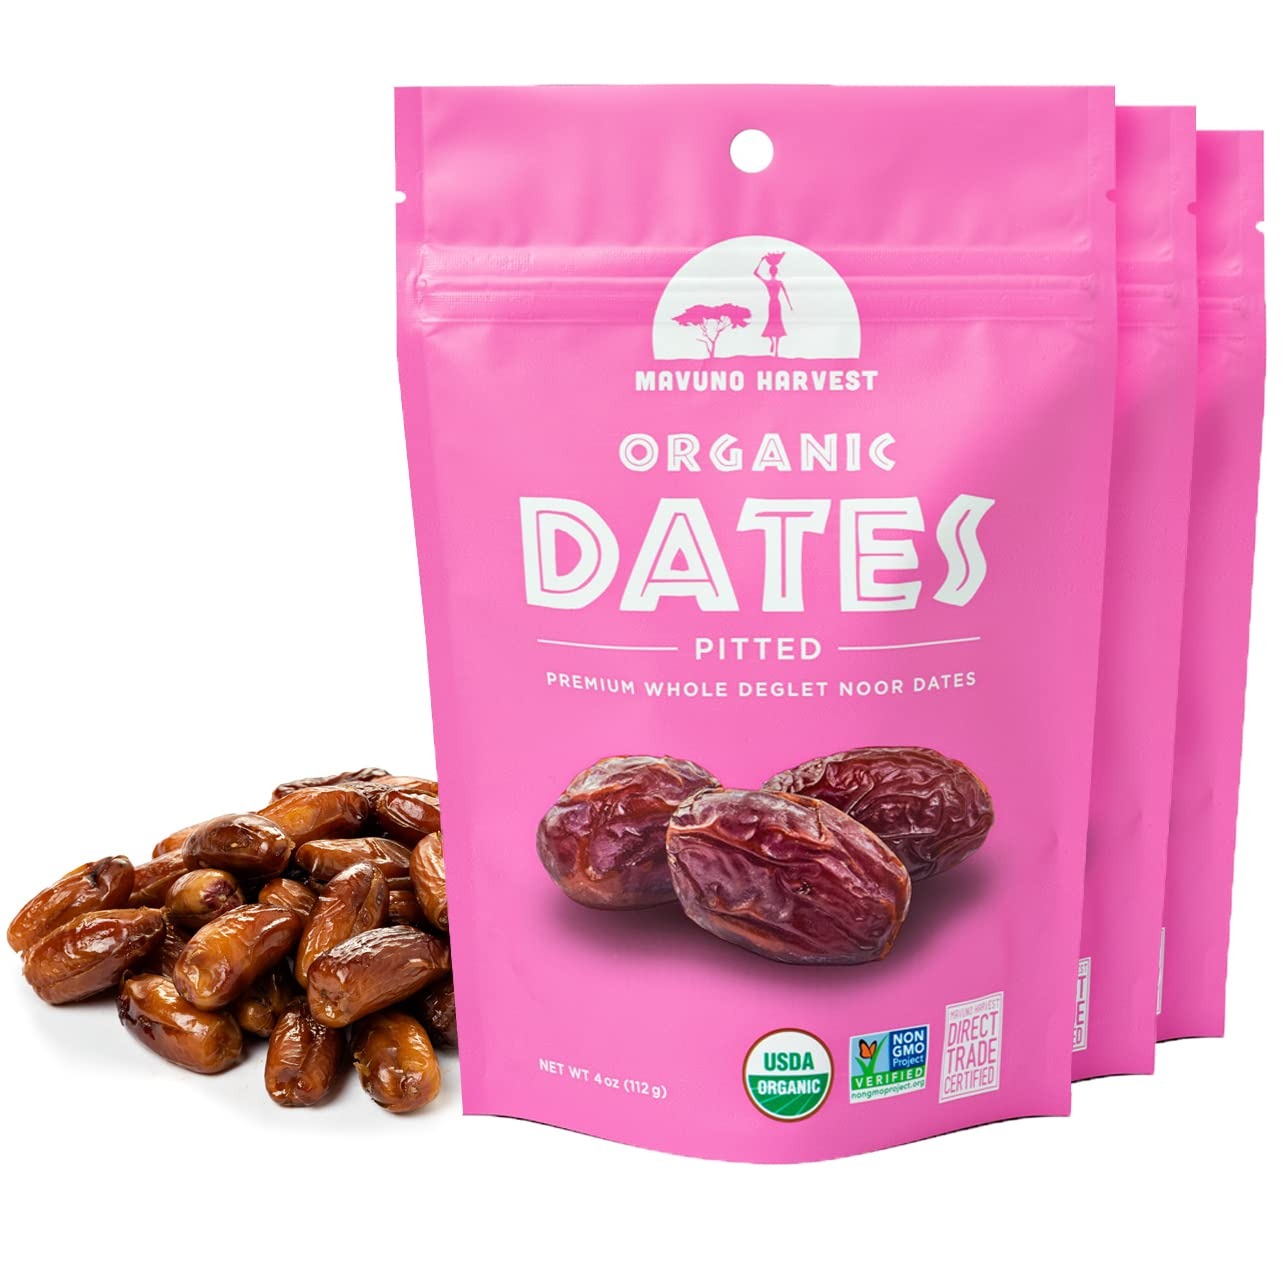
Item Name: Mavuno Harvest Pitted Dates Dried Fruit Snacks | Organic Dried Dates | Healthy Snacks for Kids and Adults| Deglet Noor Dates | No Sugar Added, Vegan, Non GMO | Resealable 4 Ounce Bags, Pack of 3
Bullet Point 1: ORGANIC PITTED DATES - Experience the sweet taste of the tropics with our rich, delicious, organic dried dates. Mavuno’s Organic Pitted Dates are the perfect healthy, nutrient-packed snack for when your mind and body just need that extra boost on-the-go!
Bullet Point 2: DRIED DATE TREATS - We all just want a tasty, healthy snack to treat ourselves to. What could be better than a pack of sweet, organic, Deglet Noor dates? High in fiber, antioxidants, and potassium, enjoy each satisfying bite of nature’s mouthwatering gifts.
Bullet Point 3: SNACK PACK - Resealable snack pack keeps your dried fruit fresh and delicious, perfect for keeping in the car, taking to work, or giving the kids as the best school snack ever! When you want a grab ‘n go snack but don’t want the junk, Mavuno Harvest is the perfect choice.
Bullet Point 4: ALL NATURAL - Mavuno Harvest Pitted Dates are USDA Organic, and completely natural, with no funky additives you can’t pronounce! Vegan, Gluten free, Non GMO Project Verified, and with no added sugar or preservatives, these Organic Dates are a natural snack that will leave you feeling full, refreshed and happy.
Bullet Point 5: MAVUNO HARVEST - Ethically sourced. Naturally delicious. Making a difference with every bite. Mavuno Harvest partners directly with rural farmers in Ghana to avoid waste and sell their full harvest. Grown with care and love by rural African farming communities, Direct Trade practices help African farmers build sustainable businesses that positively impact their communities.
Value: 12.0
Unit: Ounce

Price: 4.03